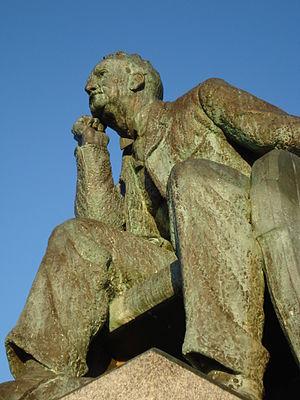
La statue de Cecil Rhodes, située durant 81 ans à l'Université du Cap en Afrique du Sud, rend hommage à Cecil Rhodes, magnat des mines, fondateur de la De Beers, fondateur de la Rhodésie, fondateur de la bourse Rhodes et premier ministre de la colonie du Cap. Réalisée par Marion Walgate, cette statue fut érigée en 1934 sur le campus de l'Université du Cap en remerciement du legs foncier qu'il a laissé pour construire l’université.